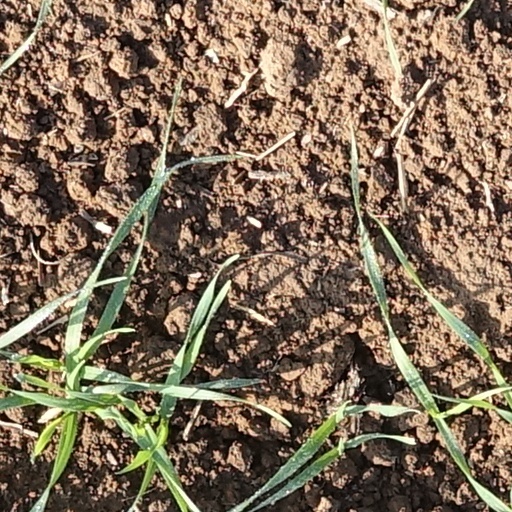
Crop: wheat